Balgal Beach, Queensland

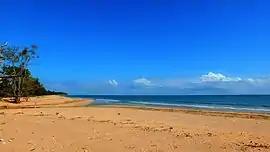
Balgal Beach

Balgal Beach is a coastal suburb and a beach in the City of Townsville, Queensland, Australia. The town of Balgal is within the locality. In the , Balgal Beach had a population of 998 people.